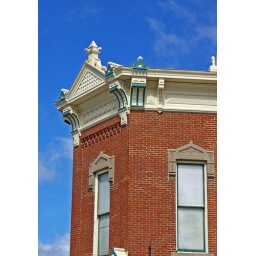
The top of the red brick Moore's Block building along Route 30 in Dunlap, Iowa